Transport in Djibouti

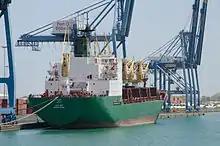
An Ethiopian cargo ship docked at the Port of Djibouti.

The Port of Djibouti, run by the Djibouti Ports & Free Zones Authority and Port of Doraleh, is a key transhipment hub for the East African region.